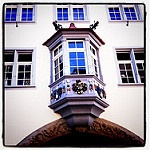
Scene: Outdoor